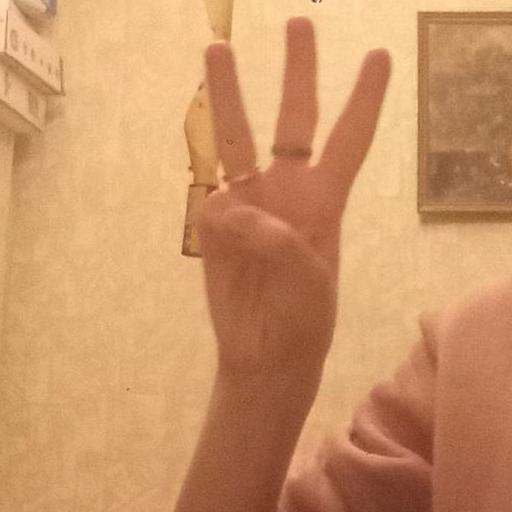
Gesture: three